Horneophytopsida

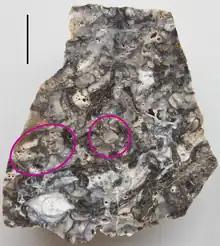
"Horneophyton" corms found in the Rhynie chert; scale bar is 1 cm.

The Horneophytopsida, informally called horneophytes, are a class of extinct plants which consisted of branched stems without leaves, true roots or vascular tissue, found from the Late Silurian to the Early Devonian (around ). They are the simplest known polysporangiophytes, i.e. plants with sporophytes bearing many spore-forming organs (sporangia) on branched stems. They were formerly classified among the rhyniophytes, but it was later found that some of the original members of the group had simple vascular tissue and others did not. The group has also been treated as the division Horneophyta.